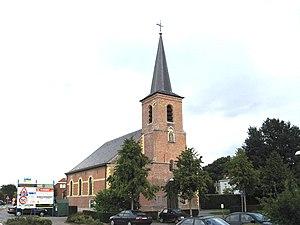
Cette page regroupe l'ensemble des monuments classés de la ville belge de Tessenderlo.